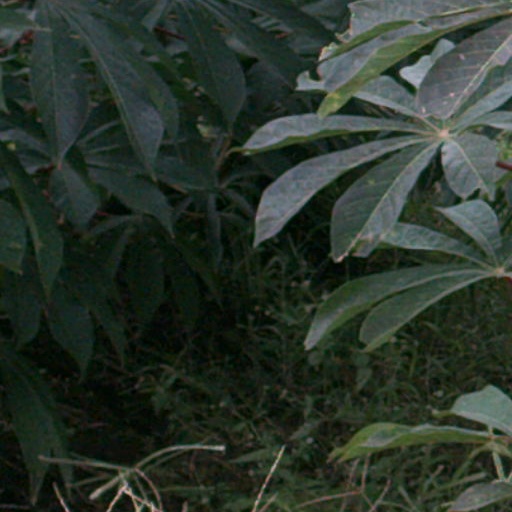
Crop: cassava